Bill Oddie

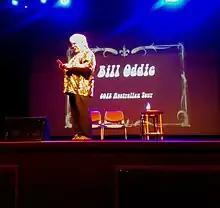
Oddie performing at the Astor Theatre in Perth, Western Australia, 2013

In February 2015, Oddie appeared in "The Keith Lemon Sketch Show" as the narrator of the sketch "Ed Sheeran Watch".